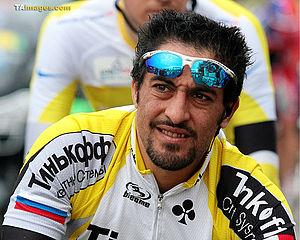
Salvatore Commesso est un coureur cycliste italien, né le 28 mars 1975 à Torre del Greco, dans la province de Naples en Campanie.